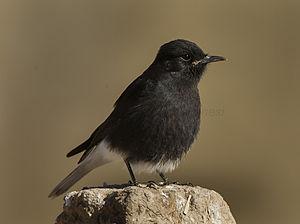
Catalogue d'oiseaux est une œuvre pour piano d'Olivier Messiaen constituée de treize pièces, composée entre octobre 1956 et septembre 1958 et dédiée aux oiseaux et à Yvonne Loriod.